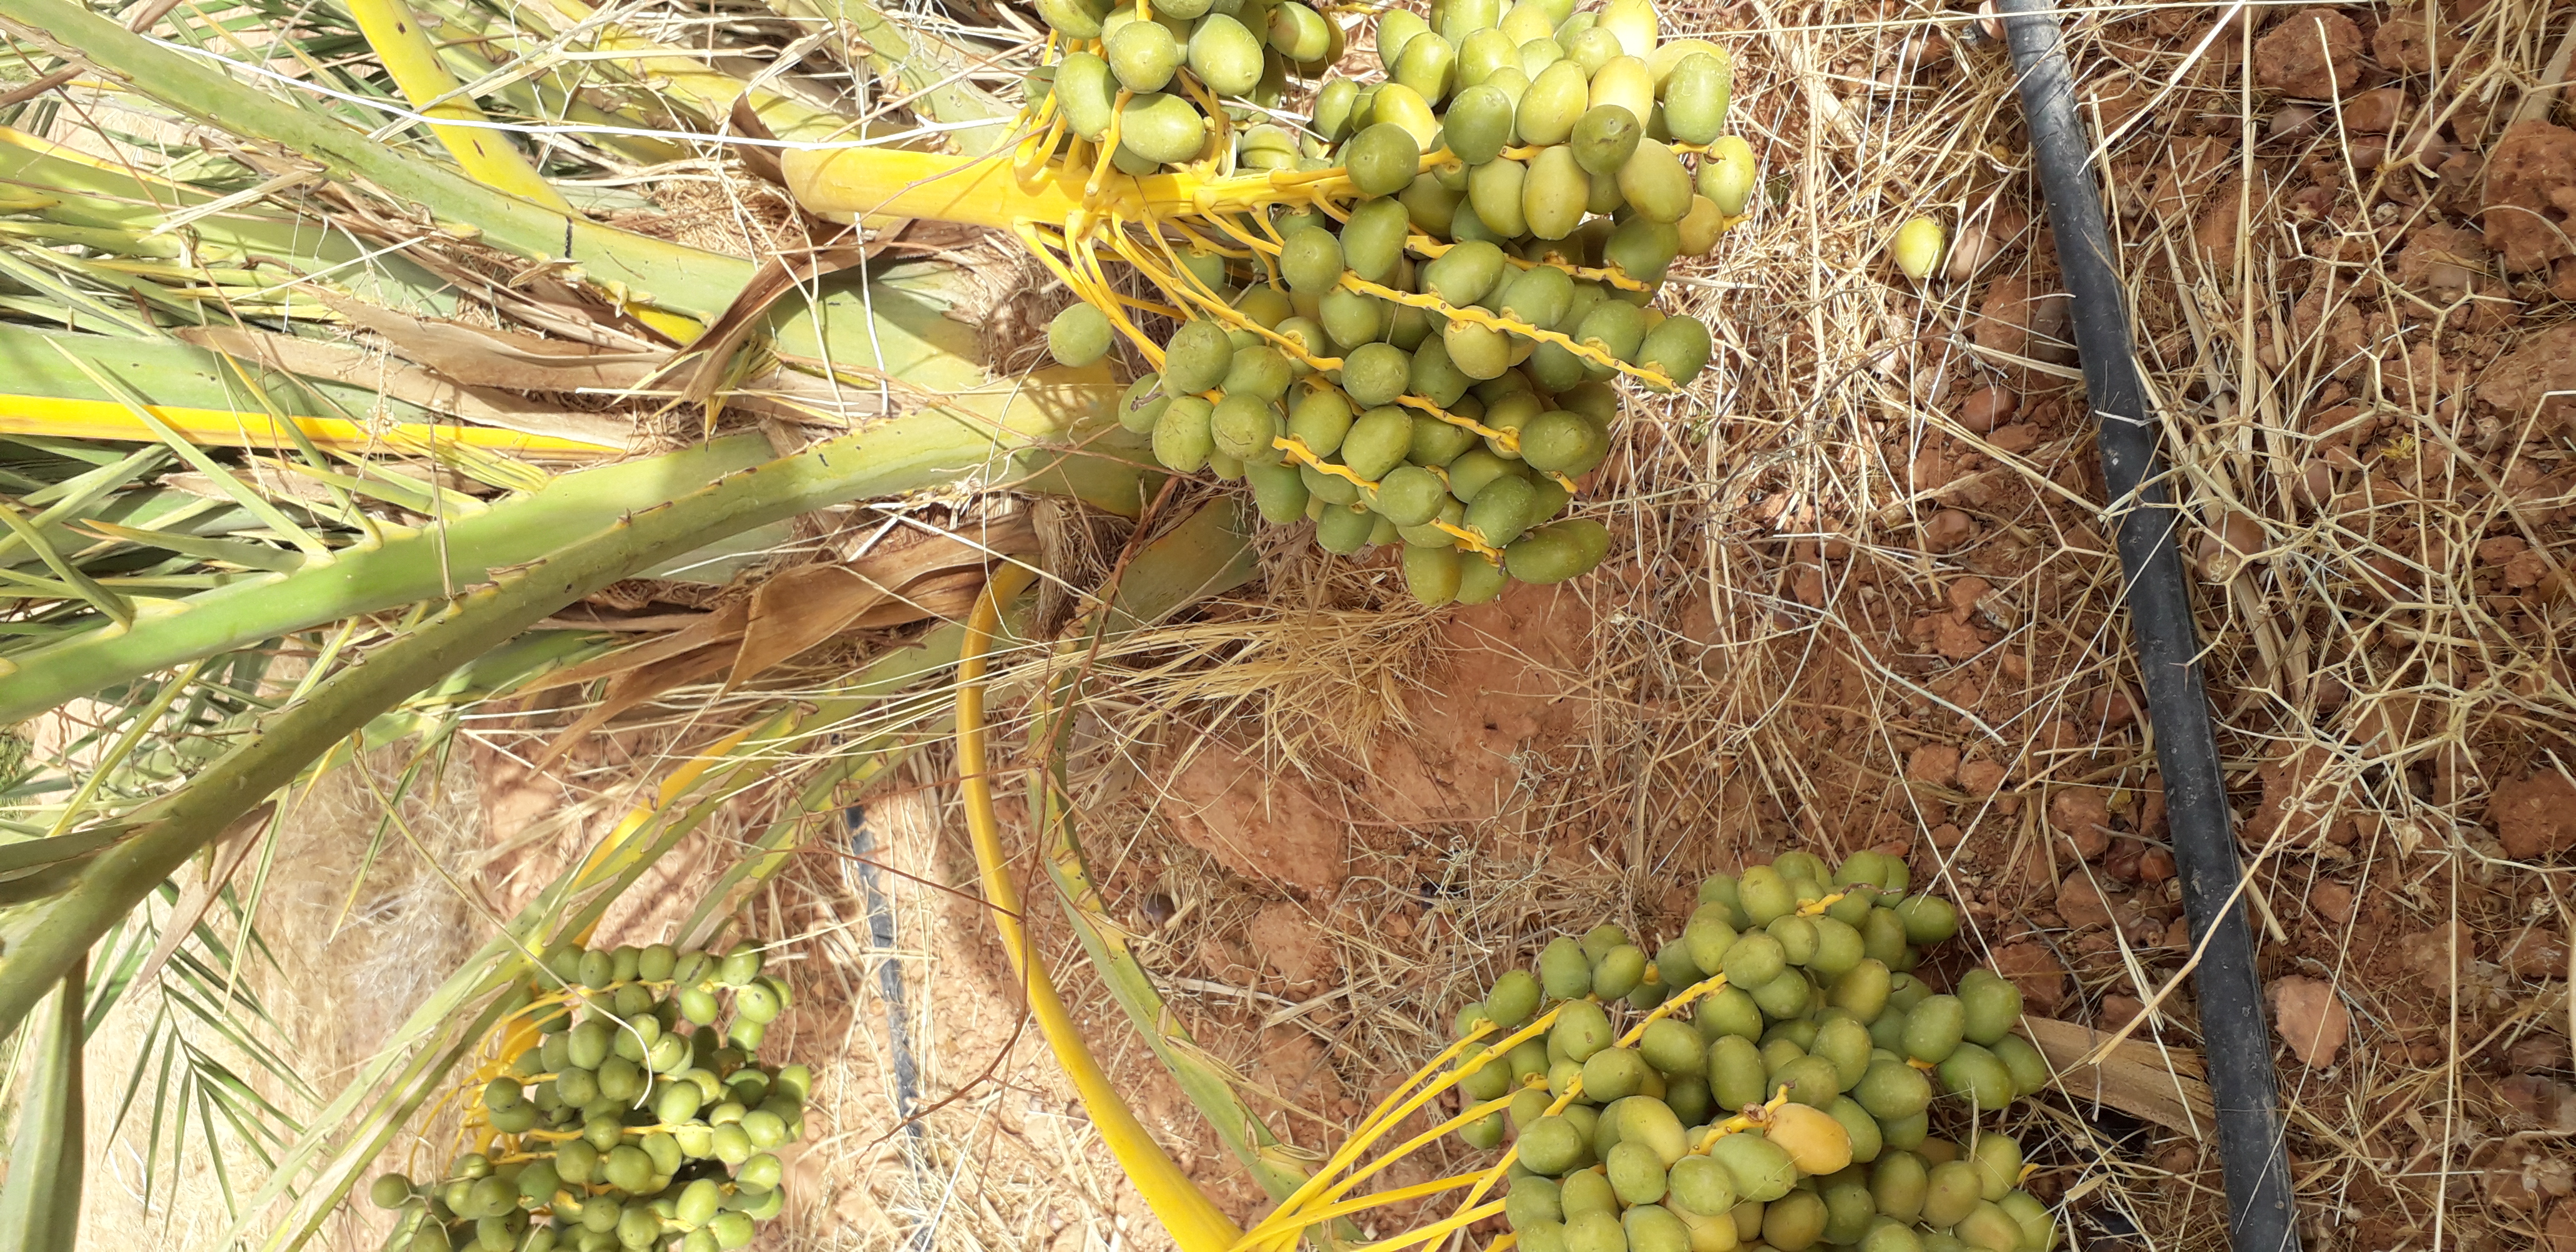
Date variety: kholt